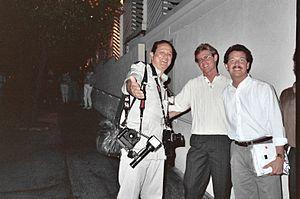
Les paparazzis sont des photographes de presse qui ont pour domaine de prédilection la vie privée des célébrités pour la presse people : en France, Closer, Gala, Paris Match, Voici, etc.